Avia BH-4

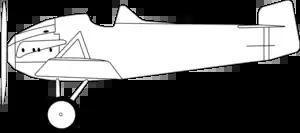

The Avia BH-4 was a prototype fighter aircraft built in Czechoslovakia in 1922. It was a development of the BH-3 fitted with a Hispano-Suiza 8 engine in an attempt to improve the aircraft's performance. To accommodate the new powerplant, the forward fuselage was considerably redesigned, and the structure in general and undercarriage in particular were strengthened. Performance was found to be only marginally better than the BH-3, and development was quickly abandoned.